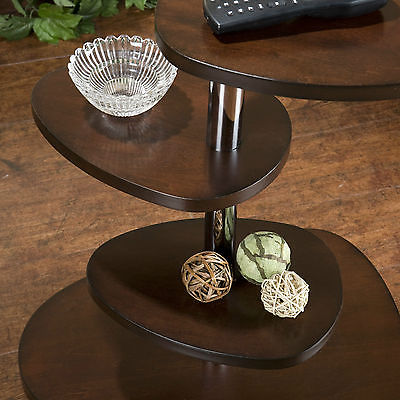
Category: table